Høiåsmasten

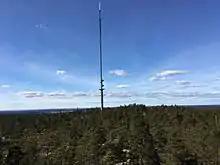
Høyås transmitter Halden

Høiåsmasten is a TV tower used for DAB-, GSM-, FM- and TV-transmission near Halden, Norway. Høiåsmasten, built in 1973, is one of the tallest partially guyed towers in the world and with a height of the second tallest tower of Norway. It consists, like the Gerbrandy Tower and Vännäs TV Tower, of a concrete tower as basement on which the guyed antenna mast is mounted. However this mast is, in contrast to that of Gerbrandy Tower, a lattice structure and not a tube structure.